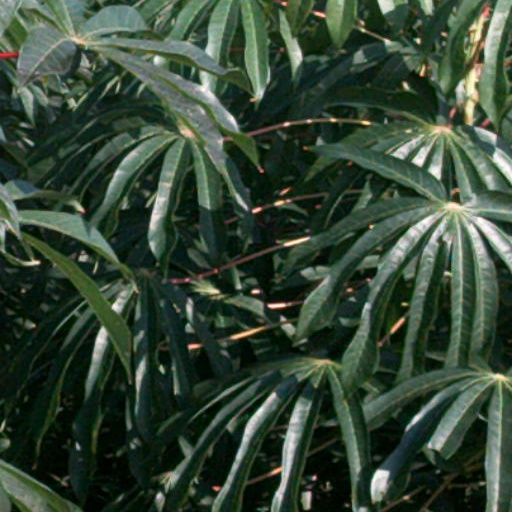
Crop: cassava